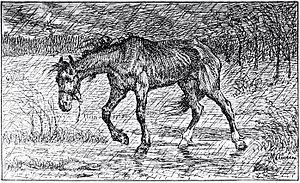
La vieillesse du cheval est le temps du déclin physique et mental du cheval, qui empêche généralement son utilisation pour la plupart des activités équestres. L'âge est différent selon les races et l'utilisation passée, la vieillesse survenant plus rapidement chez les chevaux de sport du type Pur-sang que chez les poneys rustiques. Les signes de vieillesse chez le cheval incluent l'usure bien visible de la denture, le blanchiment de certaines zones de la tête, le creusement du dos et des raideurs dans la locomotion. L'animal devient aussi plus sensible au passage des saisons.